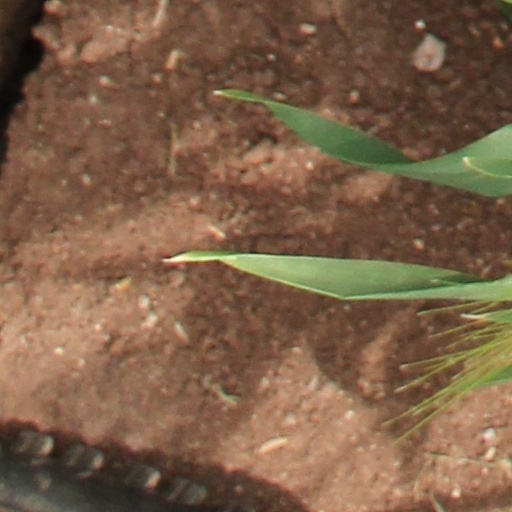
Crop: wheat